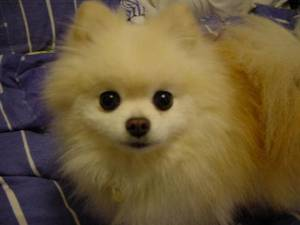
Breed: pomeranian